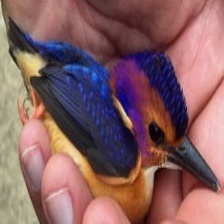
Species: PYGMY KINGFISHER
Scientific name: ISPIDINA PICTA